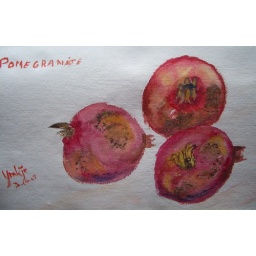
red over pink